Crystal Mall (Connecticut)

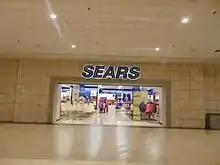

Crystal Mall is an enclosed, two-level regional mall in Waterford, Connecticut. It is situated in a central retail area off the Hartford Turnpike (Route 85), across from a smaller, open-air shopping center, "Waterford Commons". The mall covers a gross leaseable area of , making it Connecticut's ninth largest mall, boasting 110 shops. Its primary trade area includes a trade population of 296,161 people, mostly serving the nearby towns of Waterford, Stonington, Norwich, Groton and New London. The mall has 5 anchor stores, all of which are vacant.